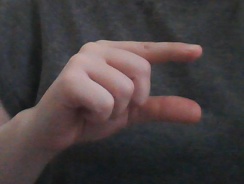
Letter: dal